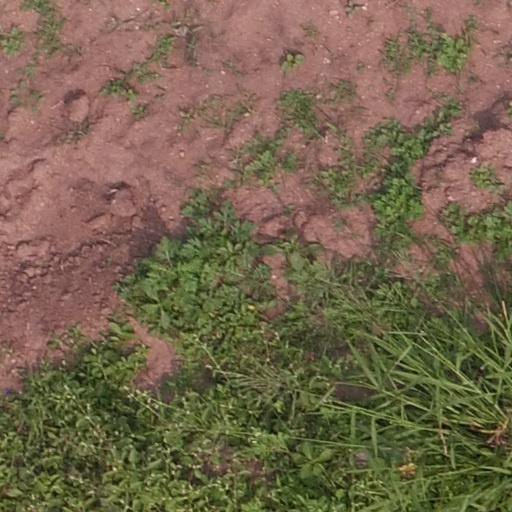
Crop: maize; corn